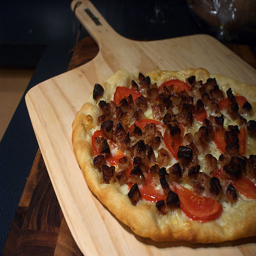
A pizza fresh out of the oven with tomatoes and sausage.
A hot pizza just out of the oven.
A pizza laying on top of a wooden board.
The pizza has large slices of tomato on it.
A pizza topped with tomatoes, sausage, and cheese on a wooden cutting board.